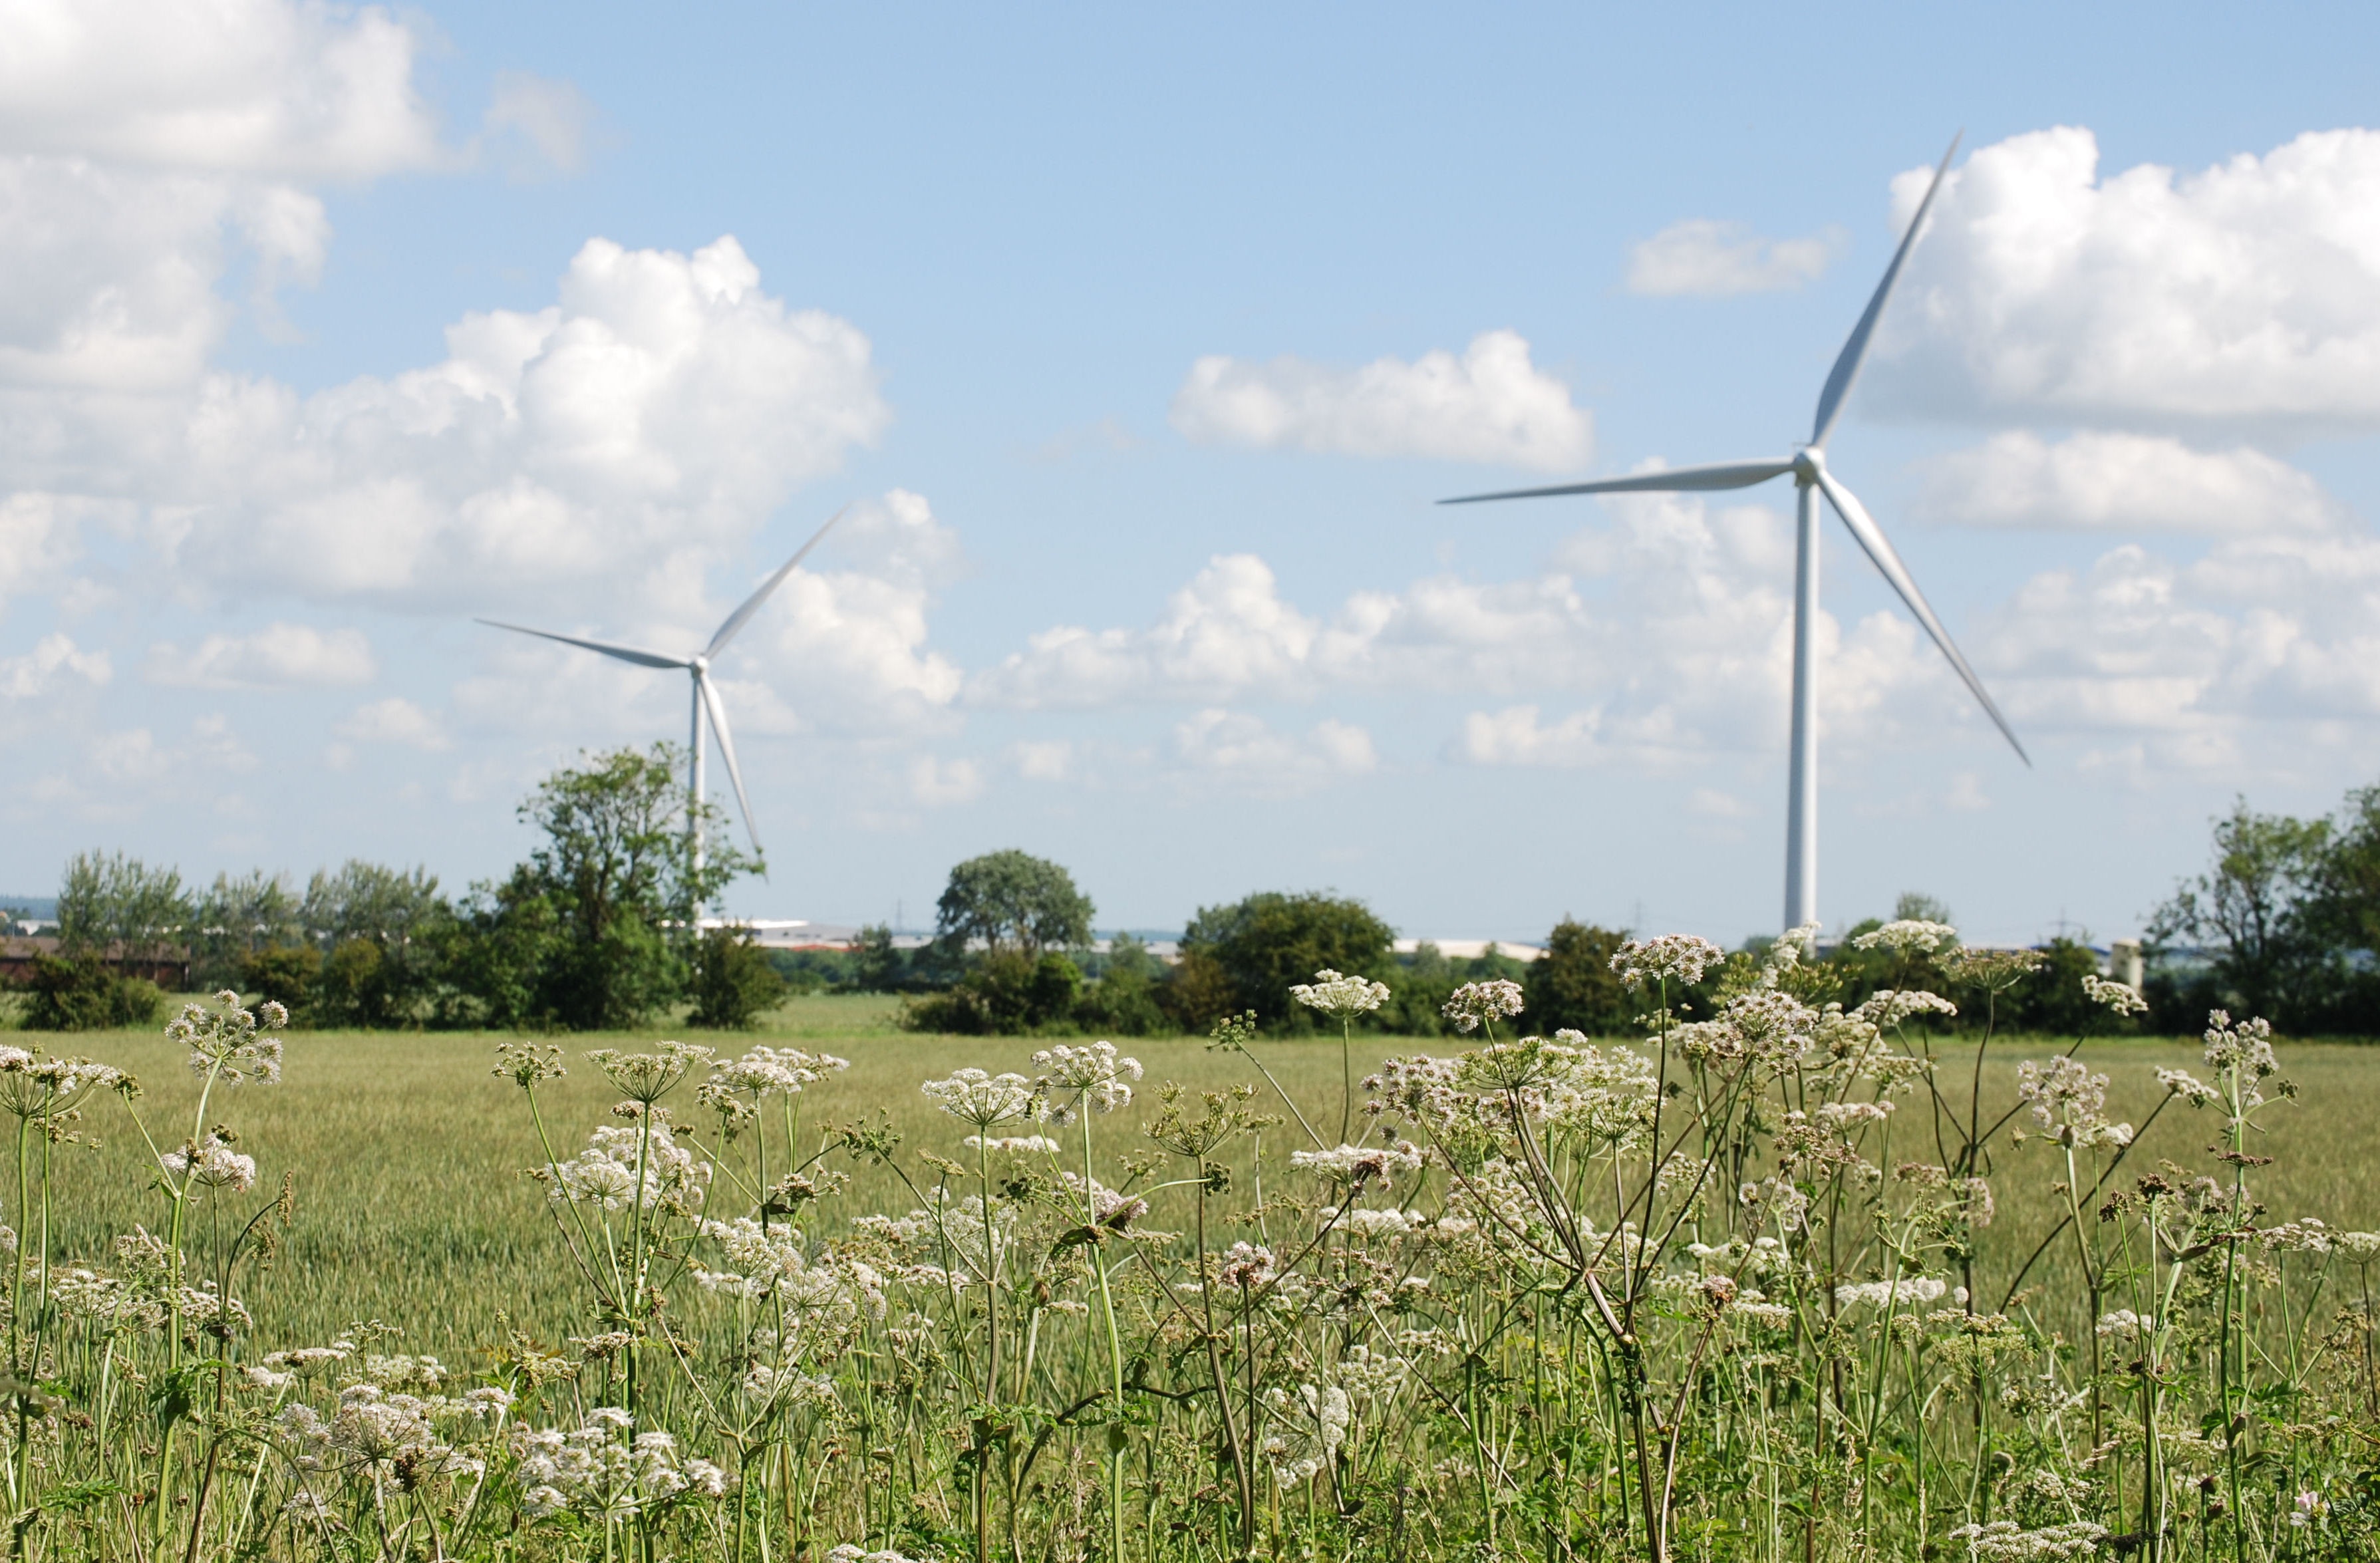
grass, sky, field, meadow, prairie, windmill, wind, scenery, machine, wind turbine, plain, farmland, energy, clouds, mill, polder, grassland, wind farm, turbines, rural area, environmentally friendly